Sigma 8-16mm f/4.5-5.6 DC HSM lens

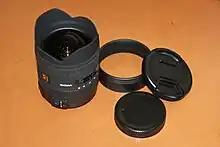
The lens is equipped with a built in lens hood. It comes with a front cap, a ring to mount the front cap and a rear cap.

The lens measures and weighs . It has a bulb-like aspherical lens, similar to notable wide-angle and fisheye lenses such as the Nikon AF-S NIKKOR 14-24mm f/2.8G ED, Nikon AF DX Fisheye-Nikkor 10.5mm f/2.8G ED, or Tokina AT-X 107 DX AF 10-17mm f/3.5-4.5 fisheye lens. Because of the shape of front element, it is not compatible with many filters, including UV filters, but the frontal exposure is rectified by a petal-shaped lens hood element. Because the lens has a permanent lens hood affixed, it comes with a friction-fit aluminum element, variously described as a sleeve, ring or shroud, that surrounds the hood to enable the placement of a front cap on the lens. "PC Magazine" Jim Fisher says the lens is relatively large and heavy; A reviewer at photozone.de says that for a wide-angle lens the dimensions are unusually narrow but long.